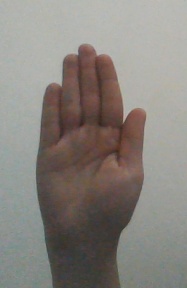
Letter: seen